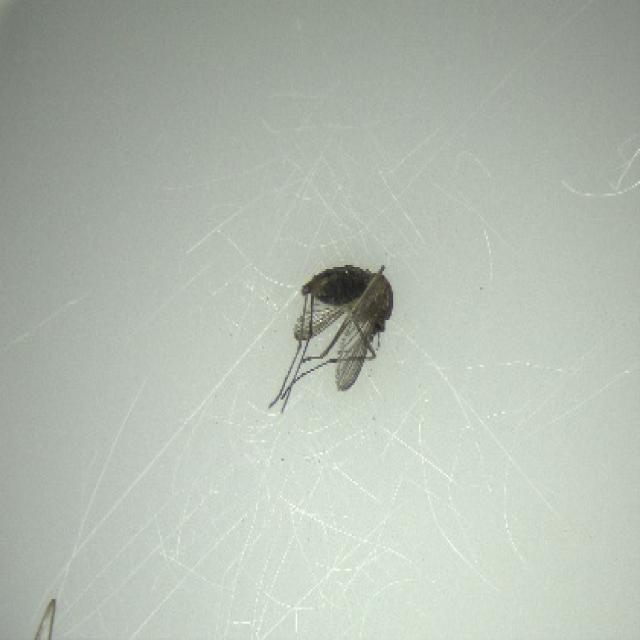
Species: culex_tritaeniorhynchus